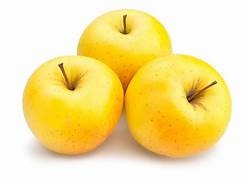
Label: apple